No. 101 Squadron RAF

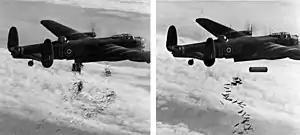
An Airborne Cigar (ABC) Lancaster I of No. 101 Squadron dropping bombs over Duisburg, 1944

The squadron was reformed in March 1928 at RAF Bircham Newton as a day bomber squadron flying the Boulton Paul Sidestrand. In 1938 the squadron was equipped with the Bristol Blenheim. In 1941 the squadron changed to a medium-bomber squadron with the Vickers Wellington. These were replaced the following year with the Avro Lancaster. 101 Squadron Lancasters were in 1943 equipped with a top secret radio jamming system codenamed "Airborne Cigar" (ABC) operated by an eighth crew member who could understand German, some with German or Jewish backgrounds known as "special operators" commonly abbreviated to "spec ops" or "SO". They sat in a curtained off area towards the rear of the aircraft and located and jammed German fighter controller's broadcasts, occasionally posing as controllers to spread disinformation. The aircraft fitted with the system were distinctive due to the two large vertical antennae rising from the middle of the fuselage. Deliberately breaking the standing operating procedure of radio silence to conduct the jamming made the aircraft highly vulnerable to being tracked and attacked, which resulted in 101 Squadron having the highest casualty rate of any RAF squadron.